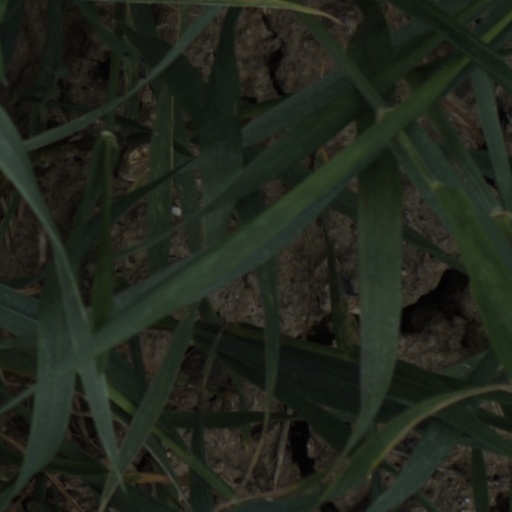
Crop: wheat